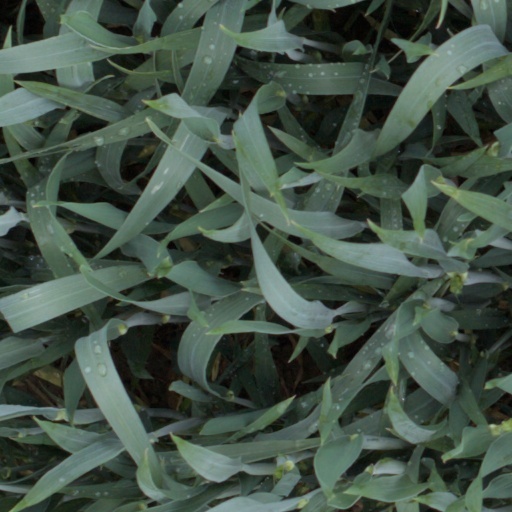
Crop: wheat